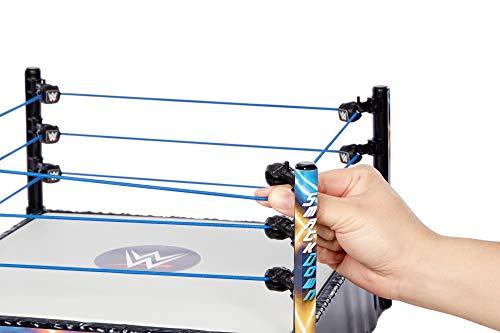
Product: WWE Smackdown Live Ring
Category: Toys & Games | Toy Figures & Playsets | Action Figures
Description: At inches across, The ring's size means the arena can be fully loaded with WWE figures for big, body slamming' Battle action figures sold separately.
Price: $32.20
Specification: ProductDimensions:2x12x12inches|ItemWeight:1.7pounds|ShippingWeight:1.65pounds|ASIN:B07NQ9WK4M|Itemmodelnumber:GDB89|Manufacturerrecommendedage:6-10years